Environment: real
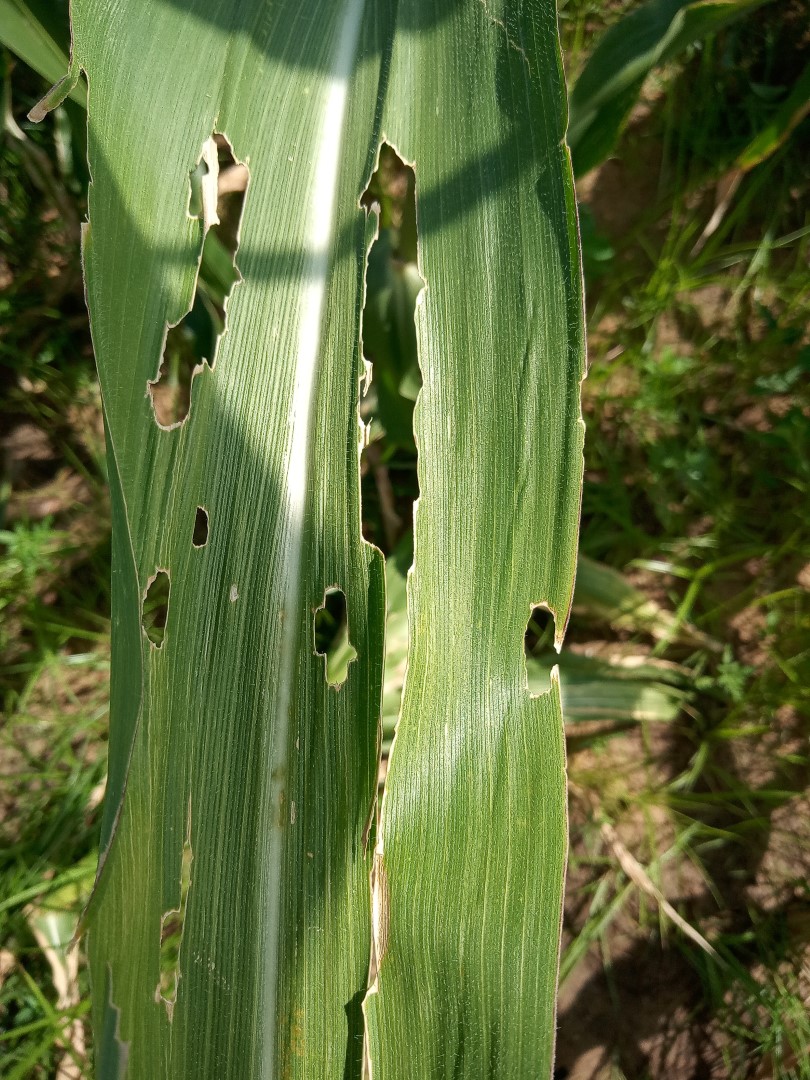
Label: fall_armyworm